Celtic Tales (Corto Maltese)

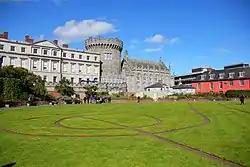
The Dubhlinn Gardens, are located adjacent to Dublin Castle.

On the north coast of the Adriatic Sea, the Battle of Caporetto is raging between Italy and Austria-Hungary. The fallen monarchy of Montenegro hid its royal gold at Sette Casoni, in the middle of the Italian front. Thus, the Montenegrin Republican Army hired Corto Maltese to recover it.